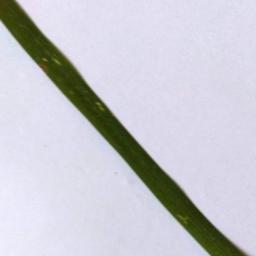
Label: Rice___Leaf_Blast